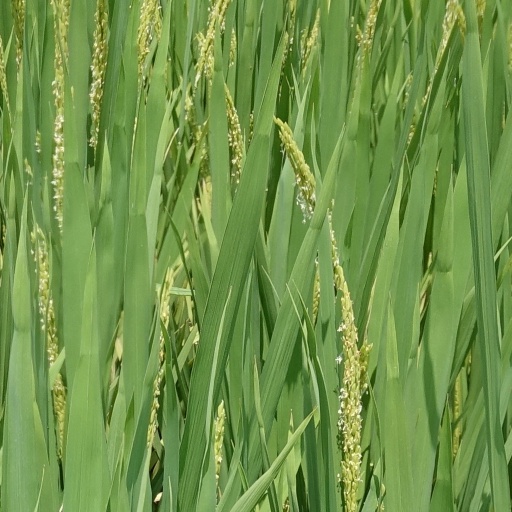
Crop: rice